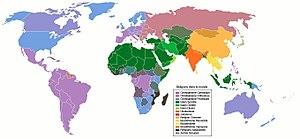
Cet article décrit le dialogue interreligieux de l'Église adventiste du septième jour avec les autres dénominations chrétiennes et les grandes religions. L’Église adventiste est engagée dans des conversations interconfessionnelles mais elle n’est pas membre du Conseil œcuménique des Églises. Aux niveaux nationaux, les adventistes dialoguent avec les autres religions, mais c’est le processus global qui est essentiellement décrit ici.